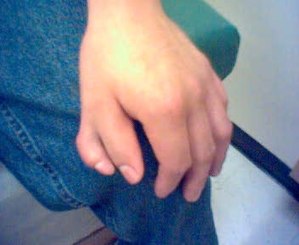
Polydactyli
Fotografi af venstre hånd af 27 år gammel mand. Han havde følelsen i den ekstra tommelfinger, men den var ikke forbundet med et led og kunne derfor ikke bevæge sig uafhængigt.
Polydaktyli er en misdannelse som indebærer, at man har flere end fem fingre på hver hånd eller flere end 5 tæer på hver fod. Begrebet stammer fra græsk, poly, mange og daktylos, finger. Det er arveligt, men optræder ofte uregelmæssigt, eftersom arveanlægget ikke altid manifesterer sig. Selvom tilstanden ikke er farlig, får de fleste mennesker i Vesten fjernet ekstra udvækster kirurgisk.